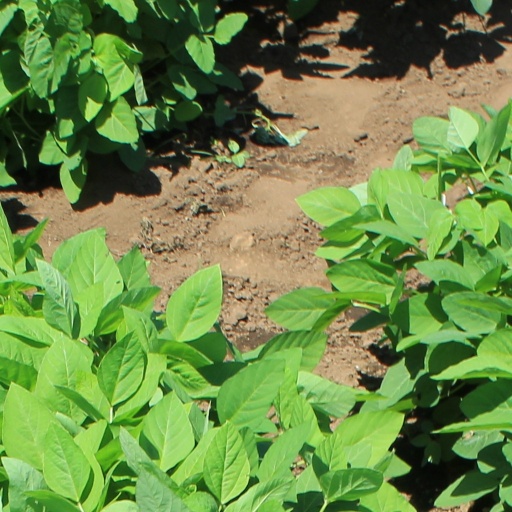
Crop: soybean